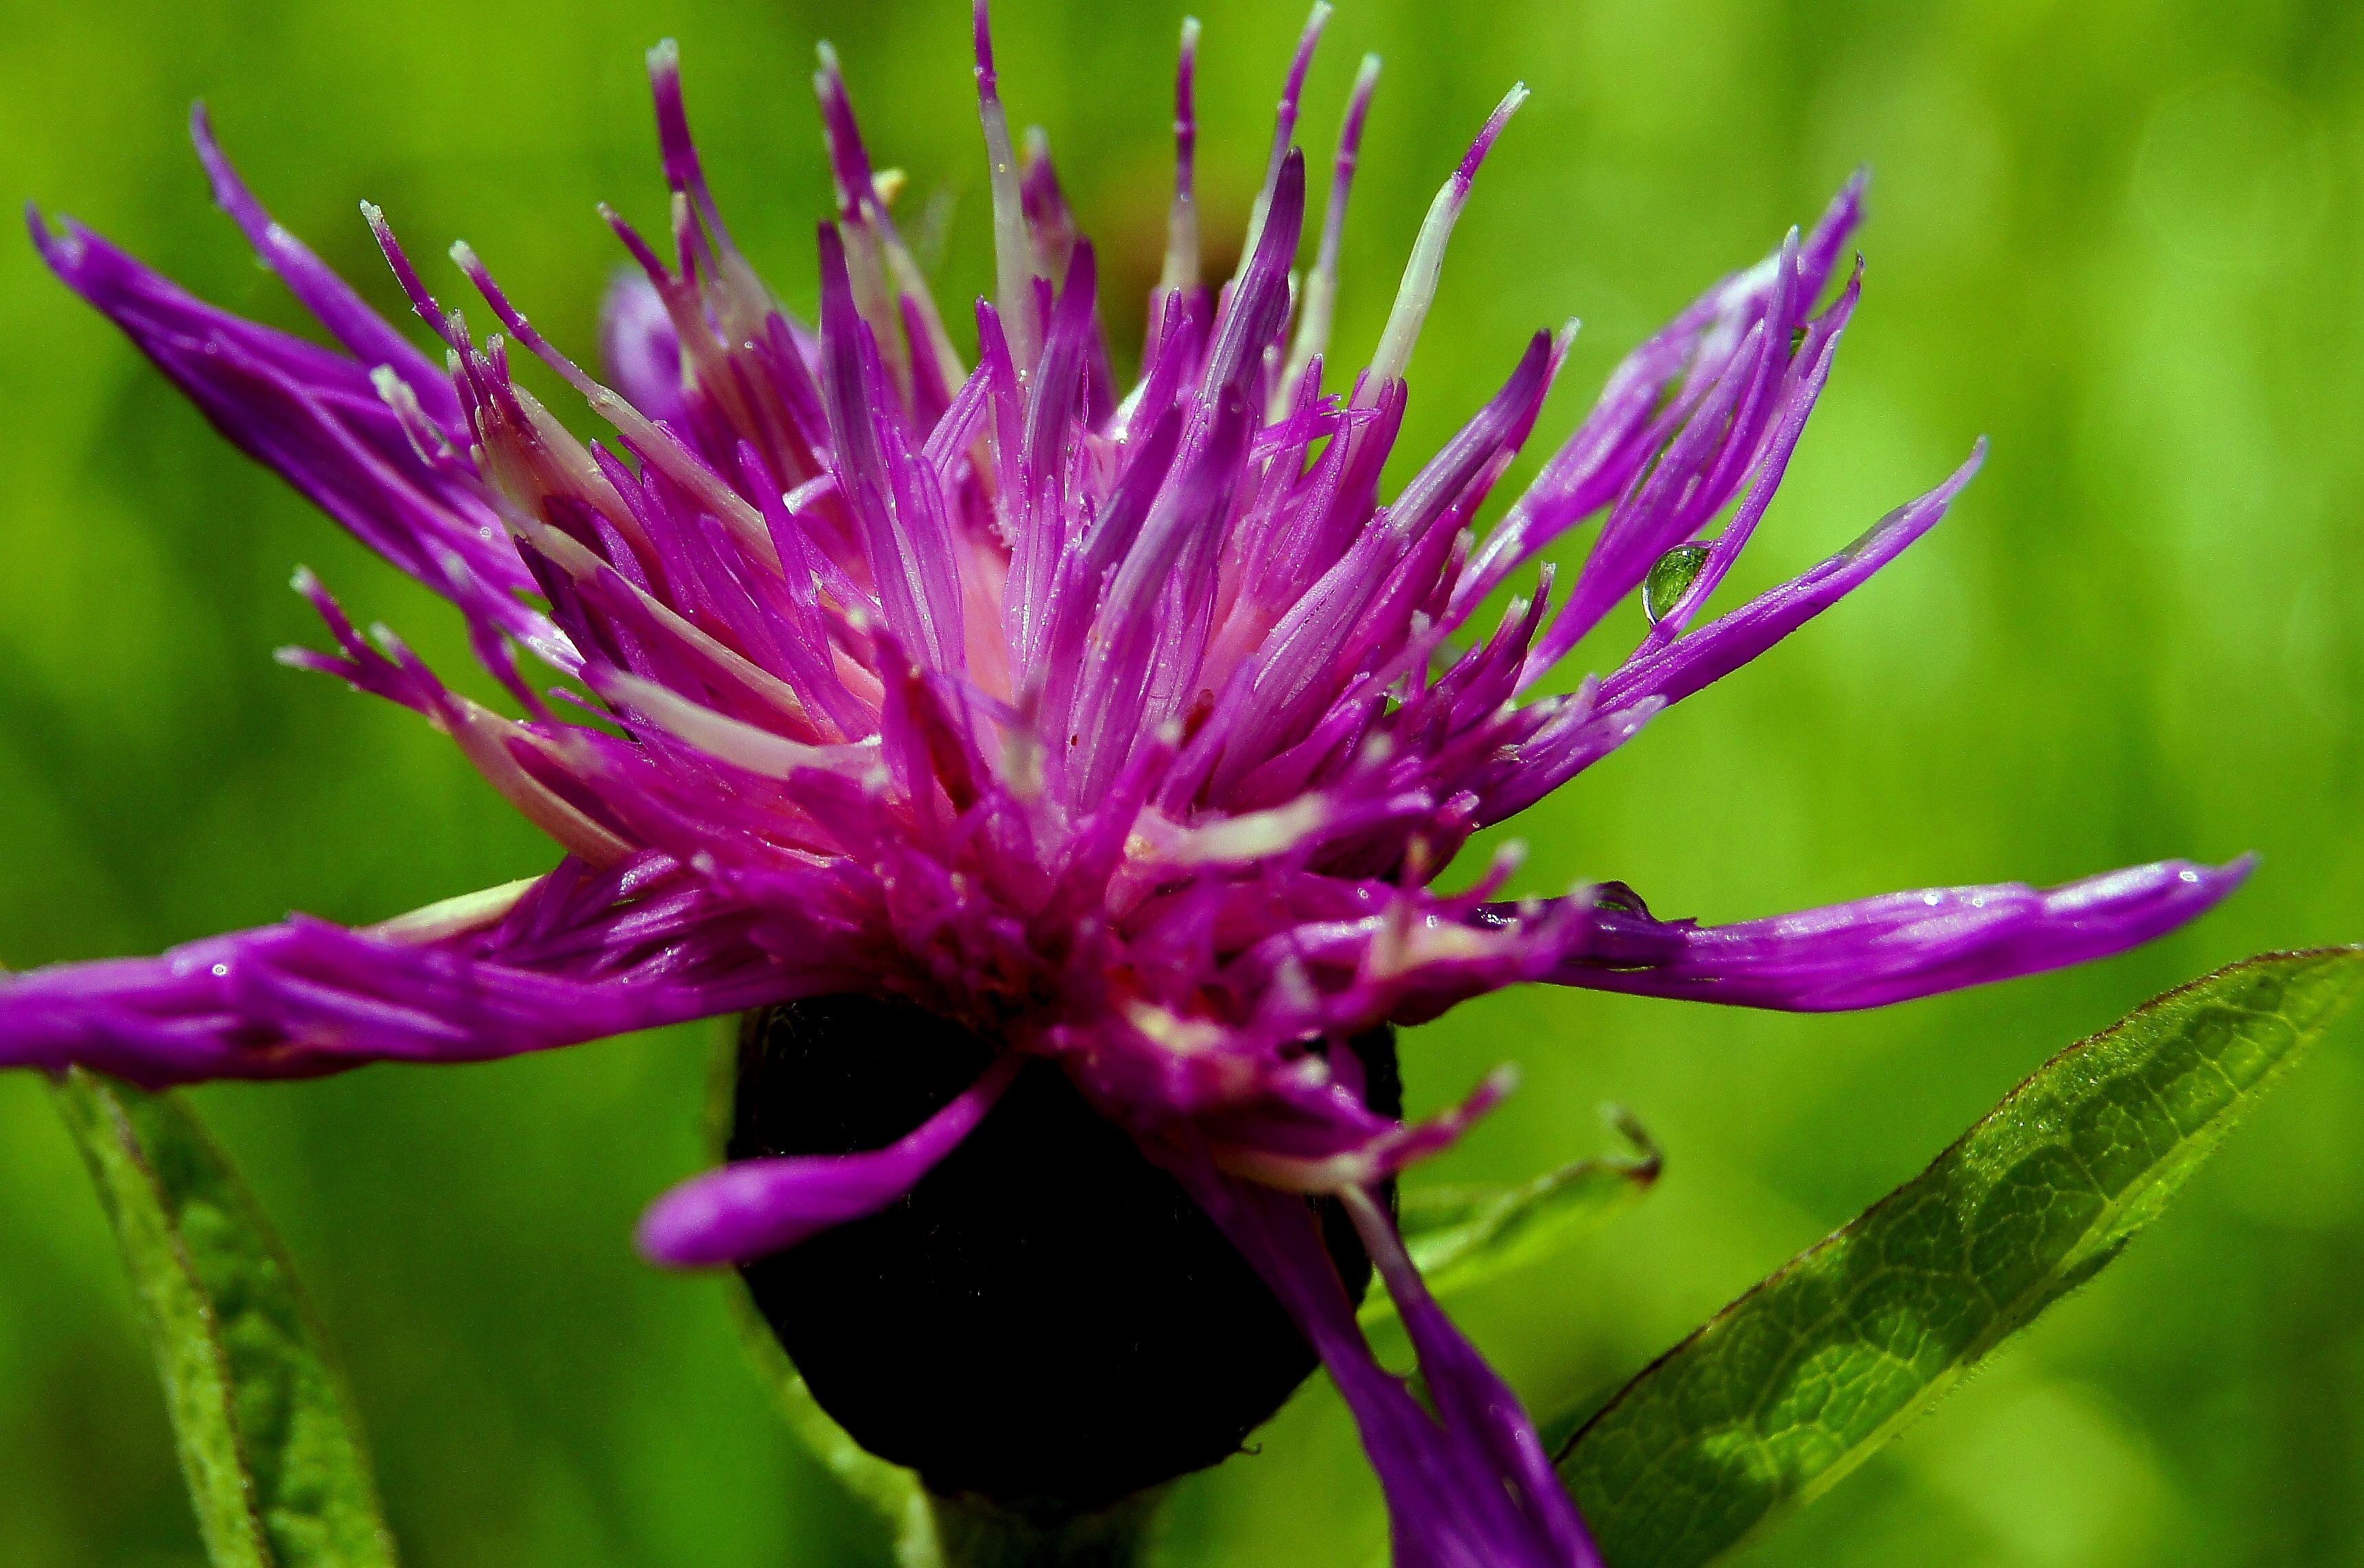
nature, blossom, plant, photography, meadow, flower, petal, macro, botany, flora, wildflower, flowers, close up, thistle, naturaleza, flores, nectar, ggl1, gaby1, xovesphoto, gphoto, sonyslta55, macro photography, flowering plant, daisy family, plant stem, land plant